Answer in natural language. Considering the relative positions, where is black colour countertop lx (highlighted by a green box) with respect to black shelving unit with two shelves (highlighted by a blue box)? Choose between the following options: below or above
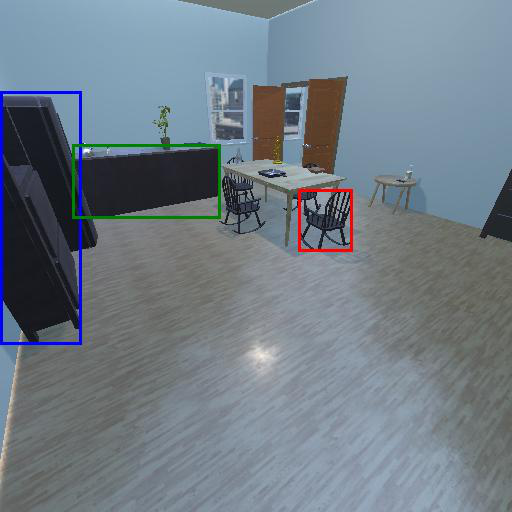
<answer>above</answer>